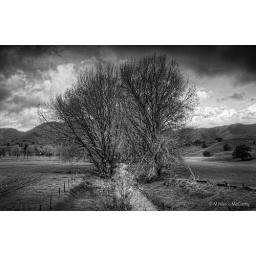
These trees form the focus with the landscape of mountain ranges in the background.